Mount de Sales Academy (Georgia)

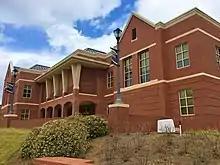
David J. Zuver Performing Arts Center

In 1975, the middle school returned with the re-addition of an eighth grade. A seventh grade was reinstalled in 1988, followed by a sixth grade in 2004. The Sisters of Mercy served in an administrative capacity until 2002, when the first lay head of school was appointed by the Board of Trustees, the school's governing body. Mount de Sales continues to be sponsored by the Sisters of Mercy.